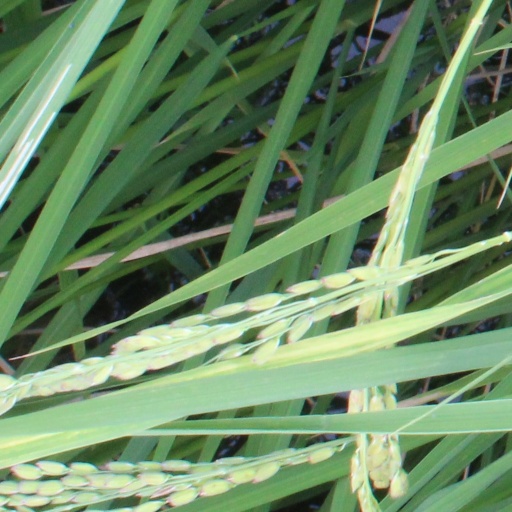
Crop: rice